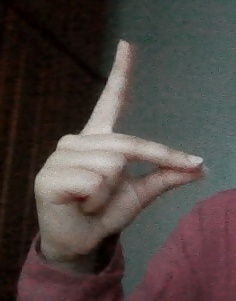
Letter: ta